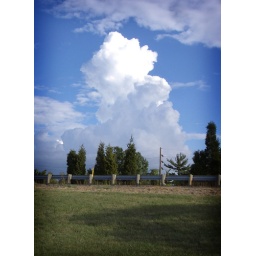
On my way home from work, just sitting idle in traffic on I-71.